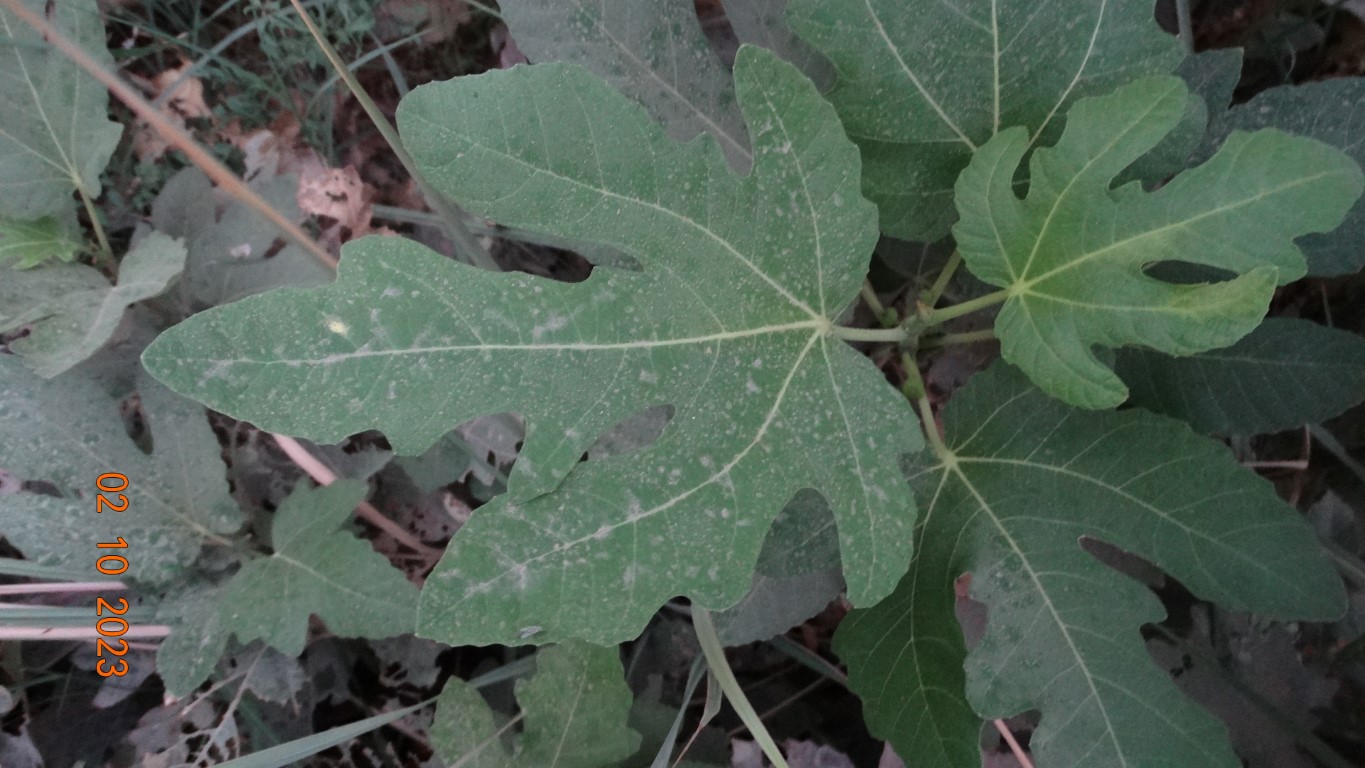
Label: healthy